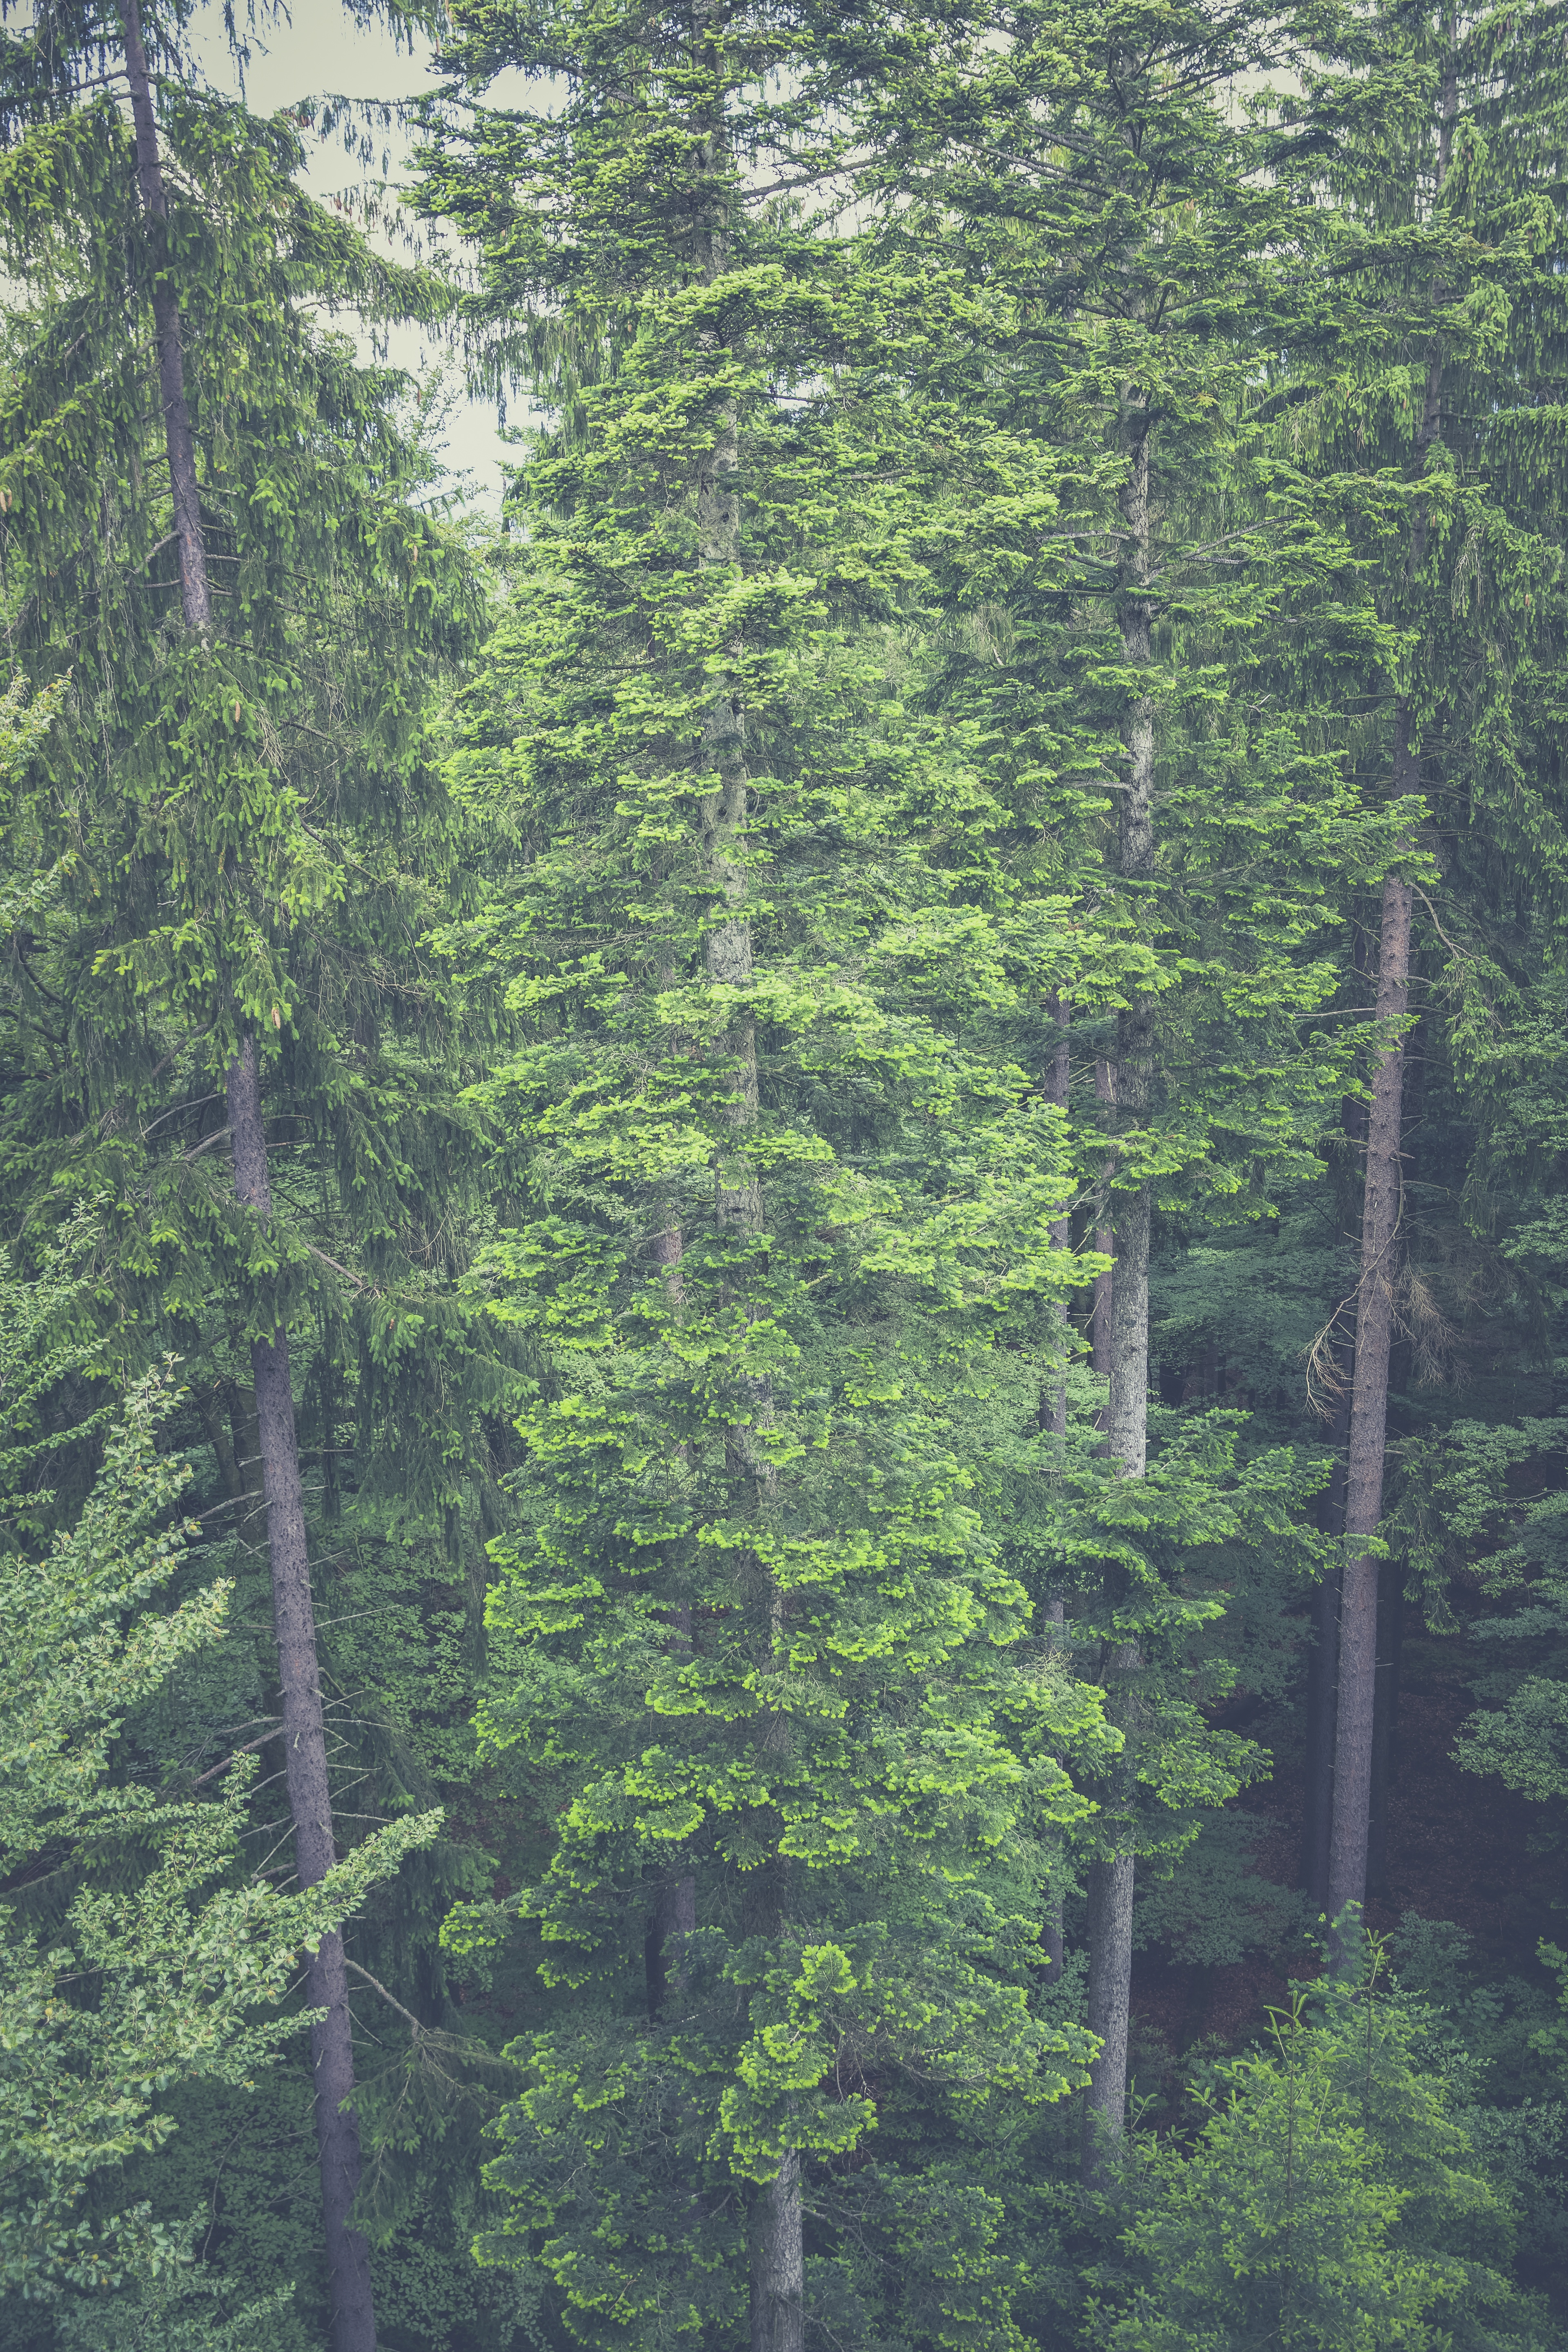
landscape, tree, forest, rock, wilderness, mountain, hiking, view, advertising, pine, green, jungle, holiday, tourism, leisure, fir, ridge, conifer, trees, places of interest, spruce, forestry, vegetation, rainforest, plateau, woodland, habitat, viewpoint, firs, benefit from, ecosystem, destination, marketing, more, distant view, foresight, bavarian forest, treetop path, biome, old growth forest, natural environment, atmospheric phenomenon, woody plant, temperate broadleaf and mixed forest, temperate coniferous forest